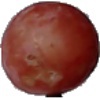
Label: Grape Pink 1